Middelalderparken

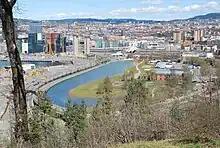
Middelalderparken as seen from Ekeberg

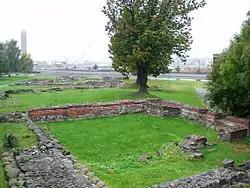
Ruins of the former Royal Estate

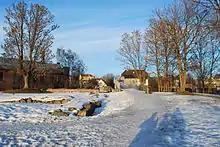
The bridge entrance to Middelalderparken from Saxegaards gate

The Medieval Park is located in the borough of Gamle Oslo in Oslo, Norway. The park was opened in the year 2000 at Sørenga in what was once the southern part of the medieval city of Oslo. The park is located within an area which also included the Minneparken and Ladegården on the north side of Bispegata. Development in the area is prohibited due to ruins and cultural layers above and below ground.